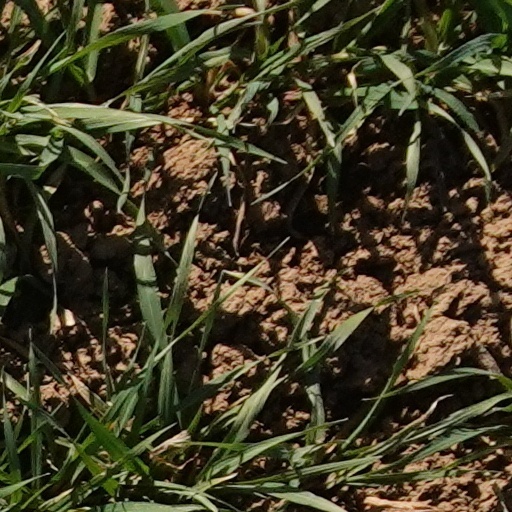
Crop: wheat